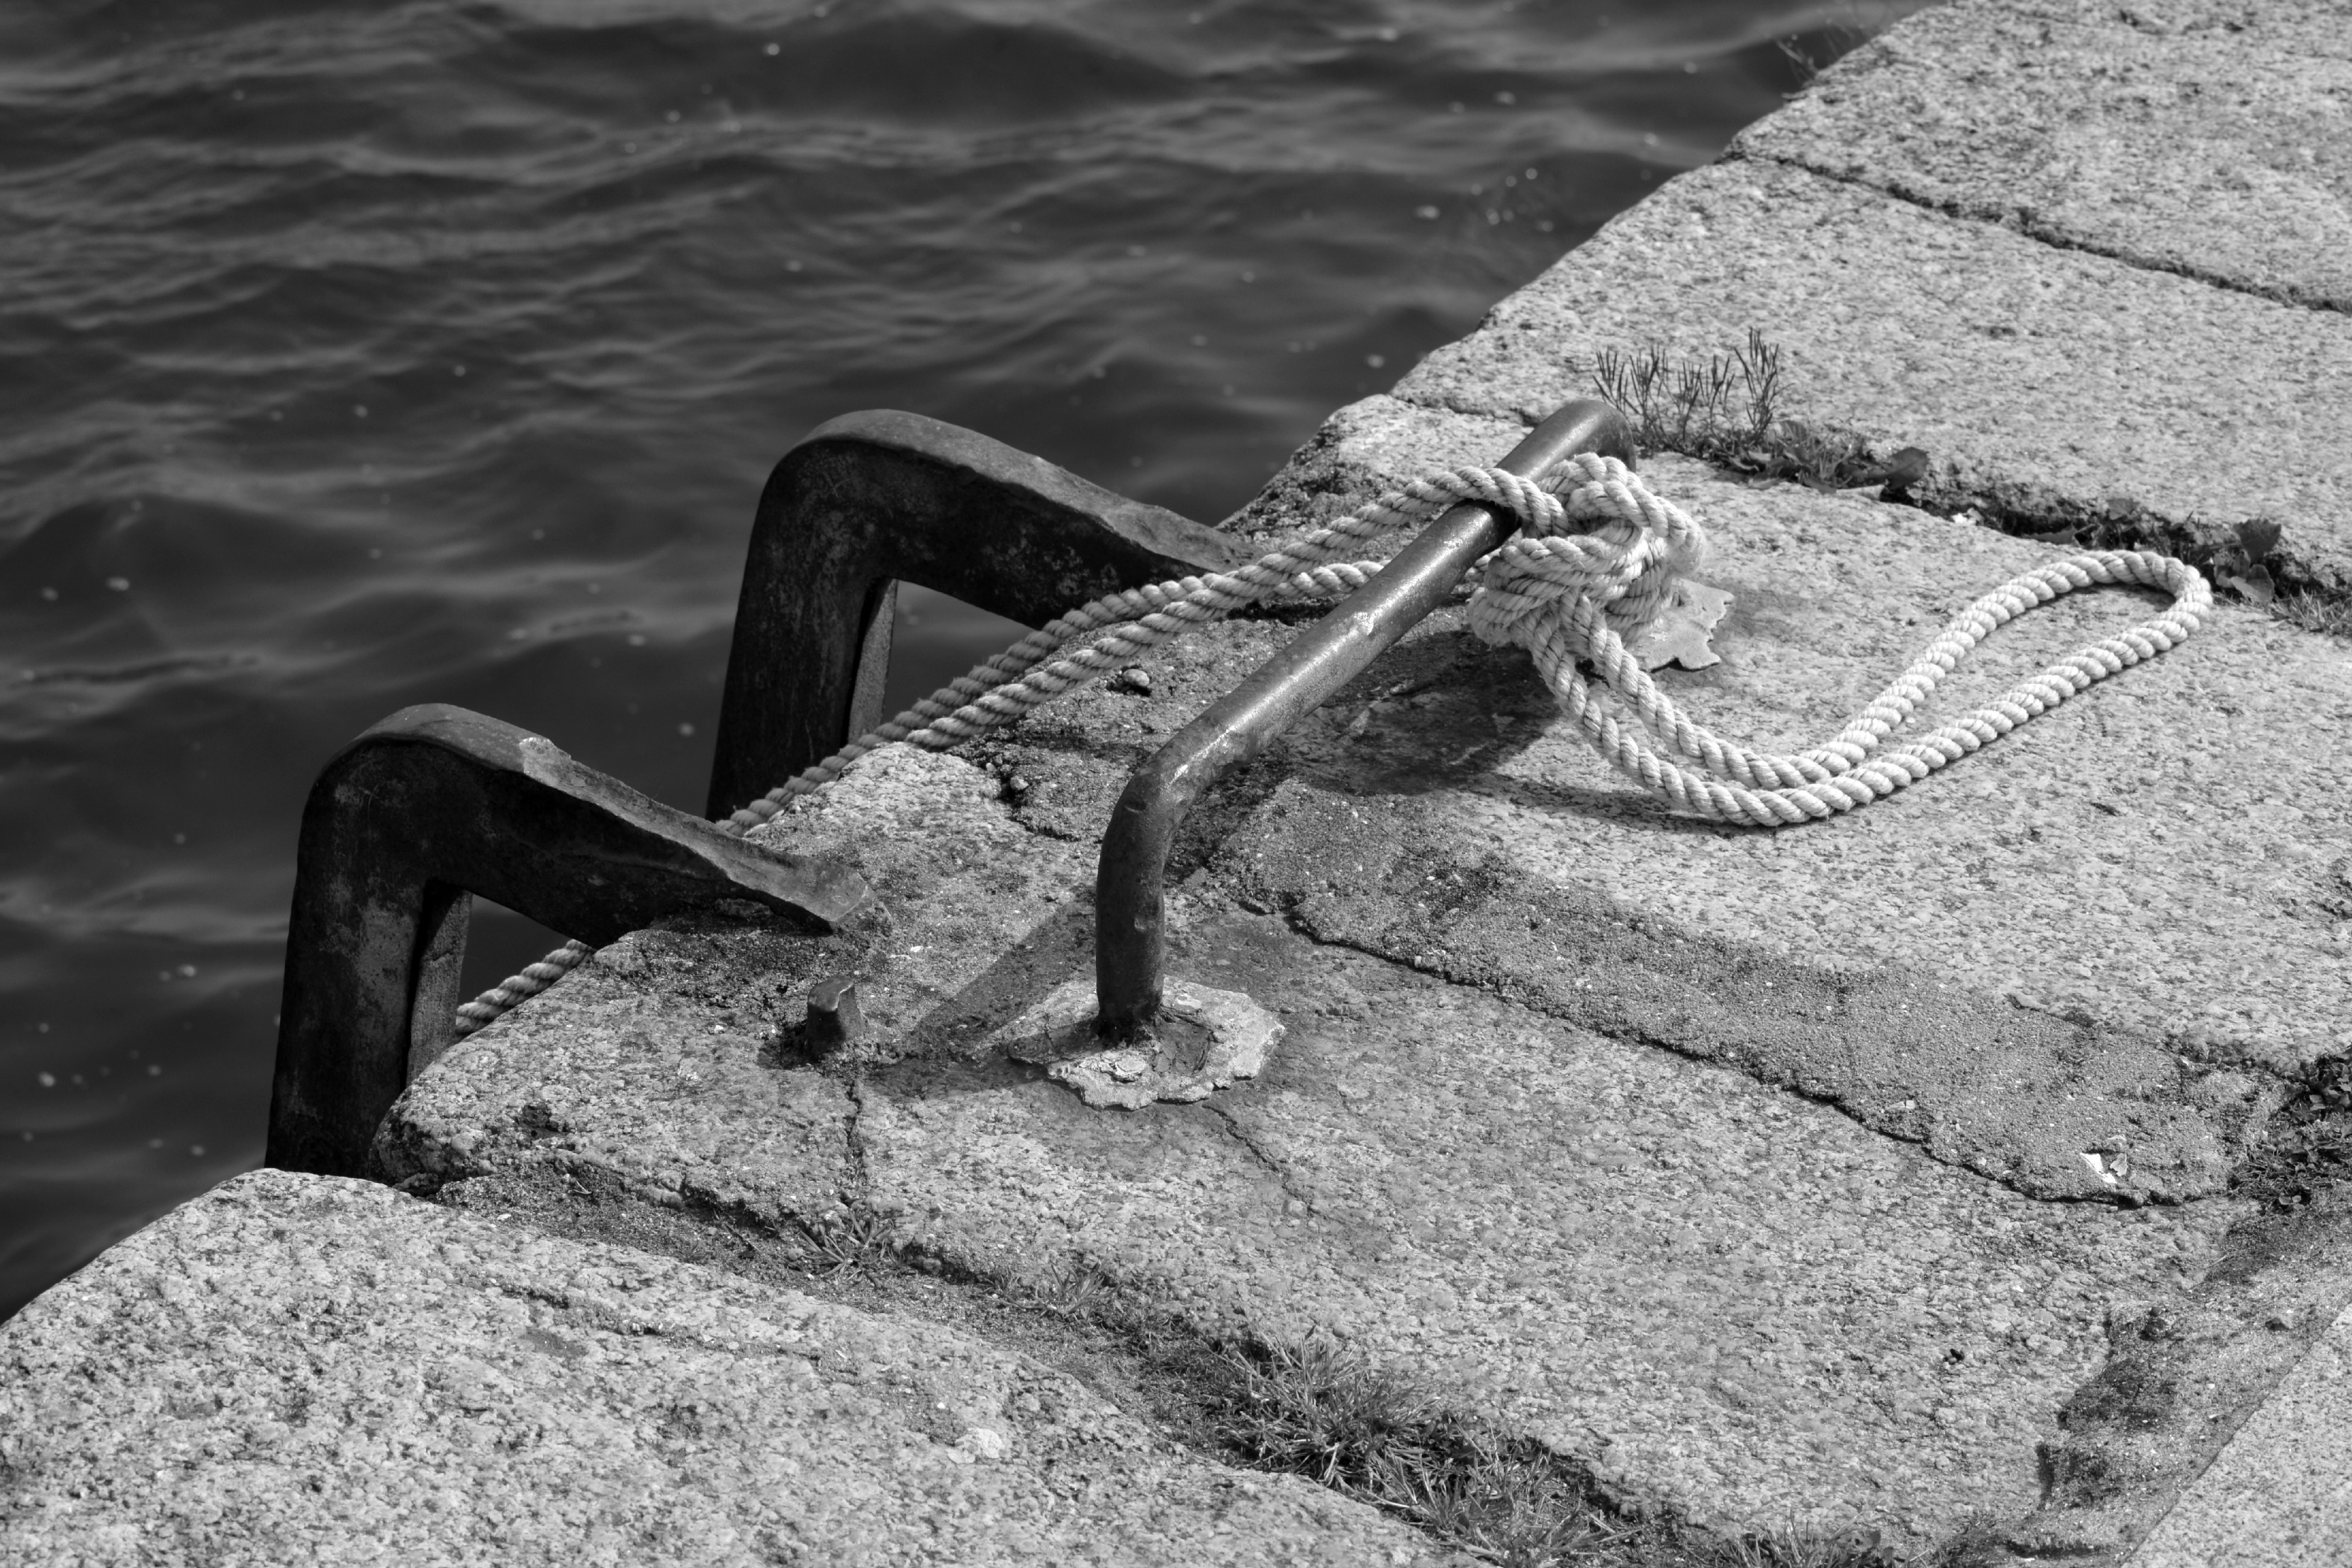
sea, sand, rock, rope, black and white, white, photography, metal, port, black, monochrome, material, wharf, monochrome photography